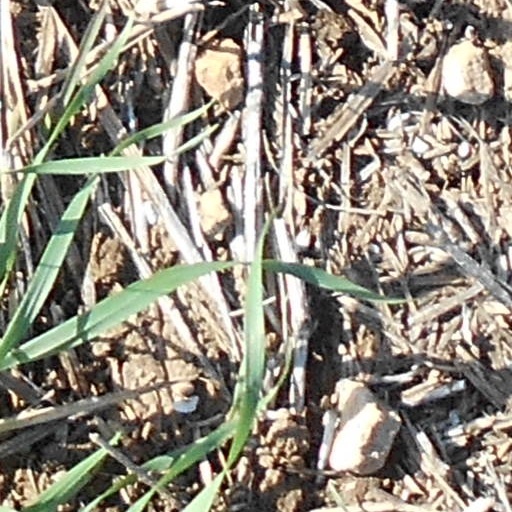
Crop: wheat